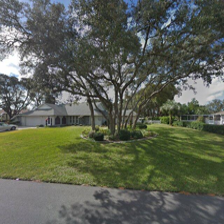
Label: streetView